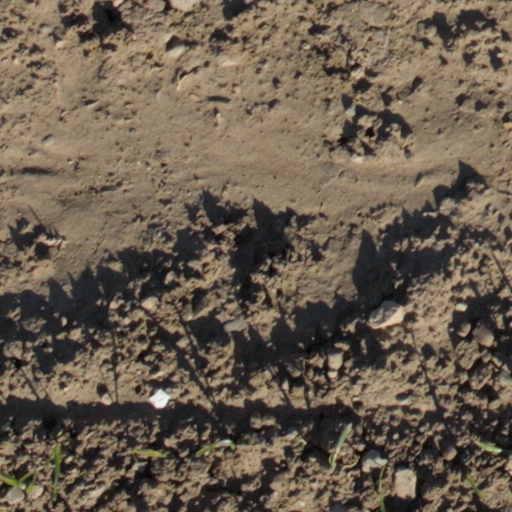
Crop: wheat